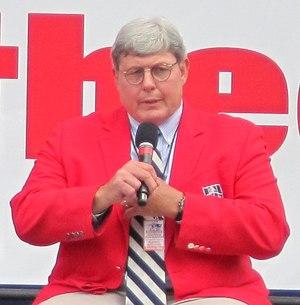
John Allen « Hog » Hannah, né le 4 avril 1951 à Canton, est un joueur américain de football américain ayant évolué comme offensive guard.